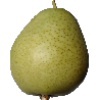
Label: Pear 1